Sword Coast Legends

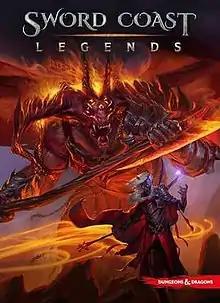

Sword Coast Legends is a 2015 action role-playing game released for Microsoft Windows, OS X, Linux, PlayStation 4, and Xbox One. It is set within the universe of "Forgotten Realms", a campaign setting of "Dungeons & Dragons".